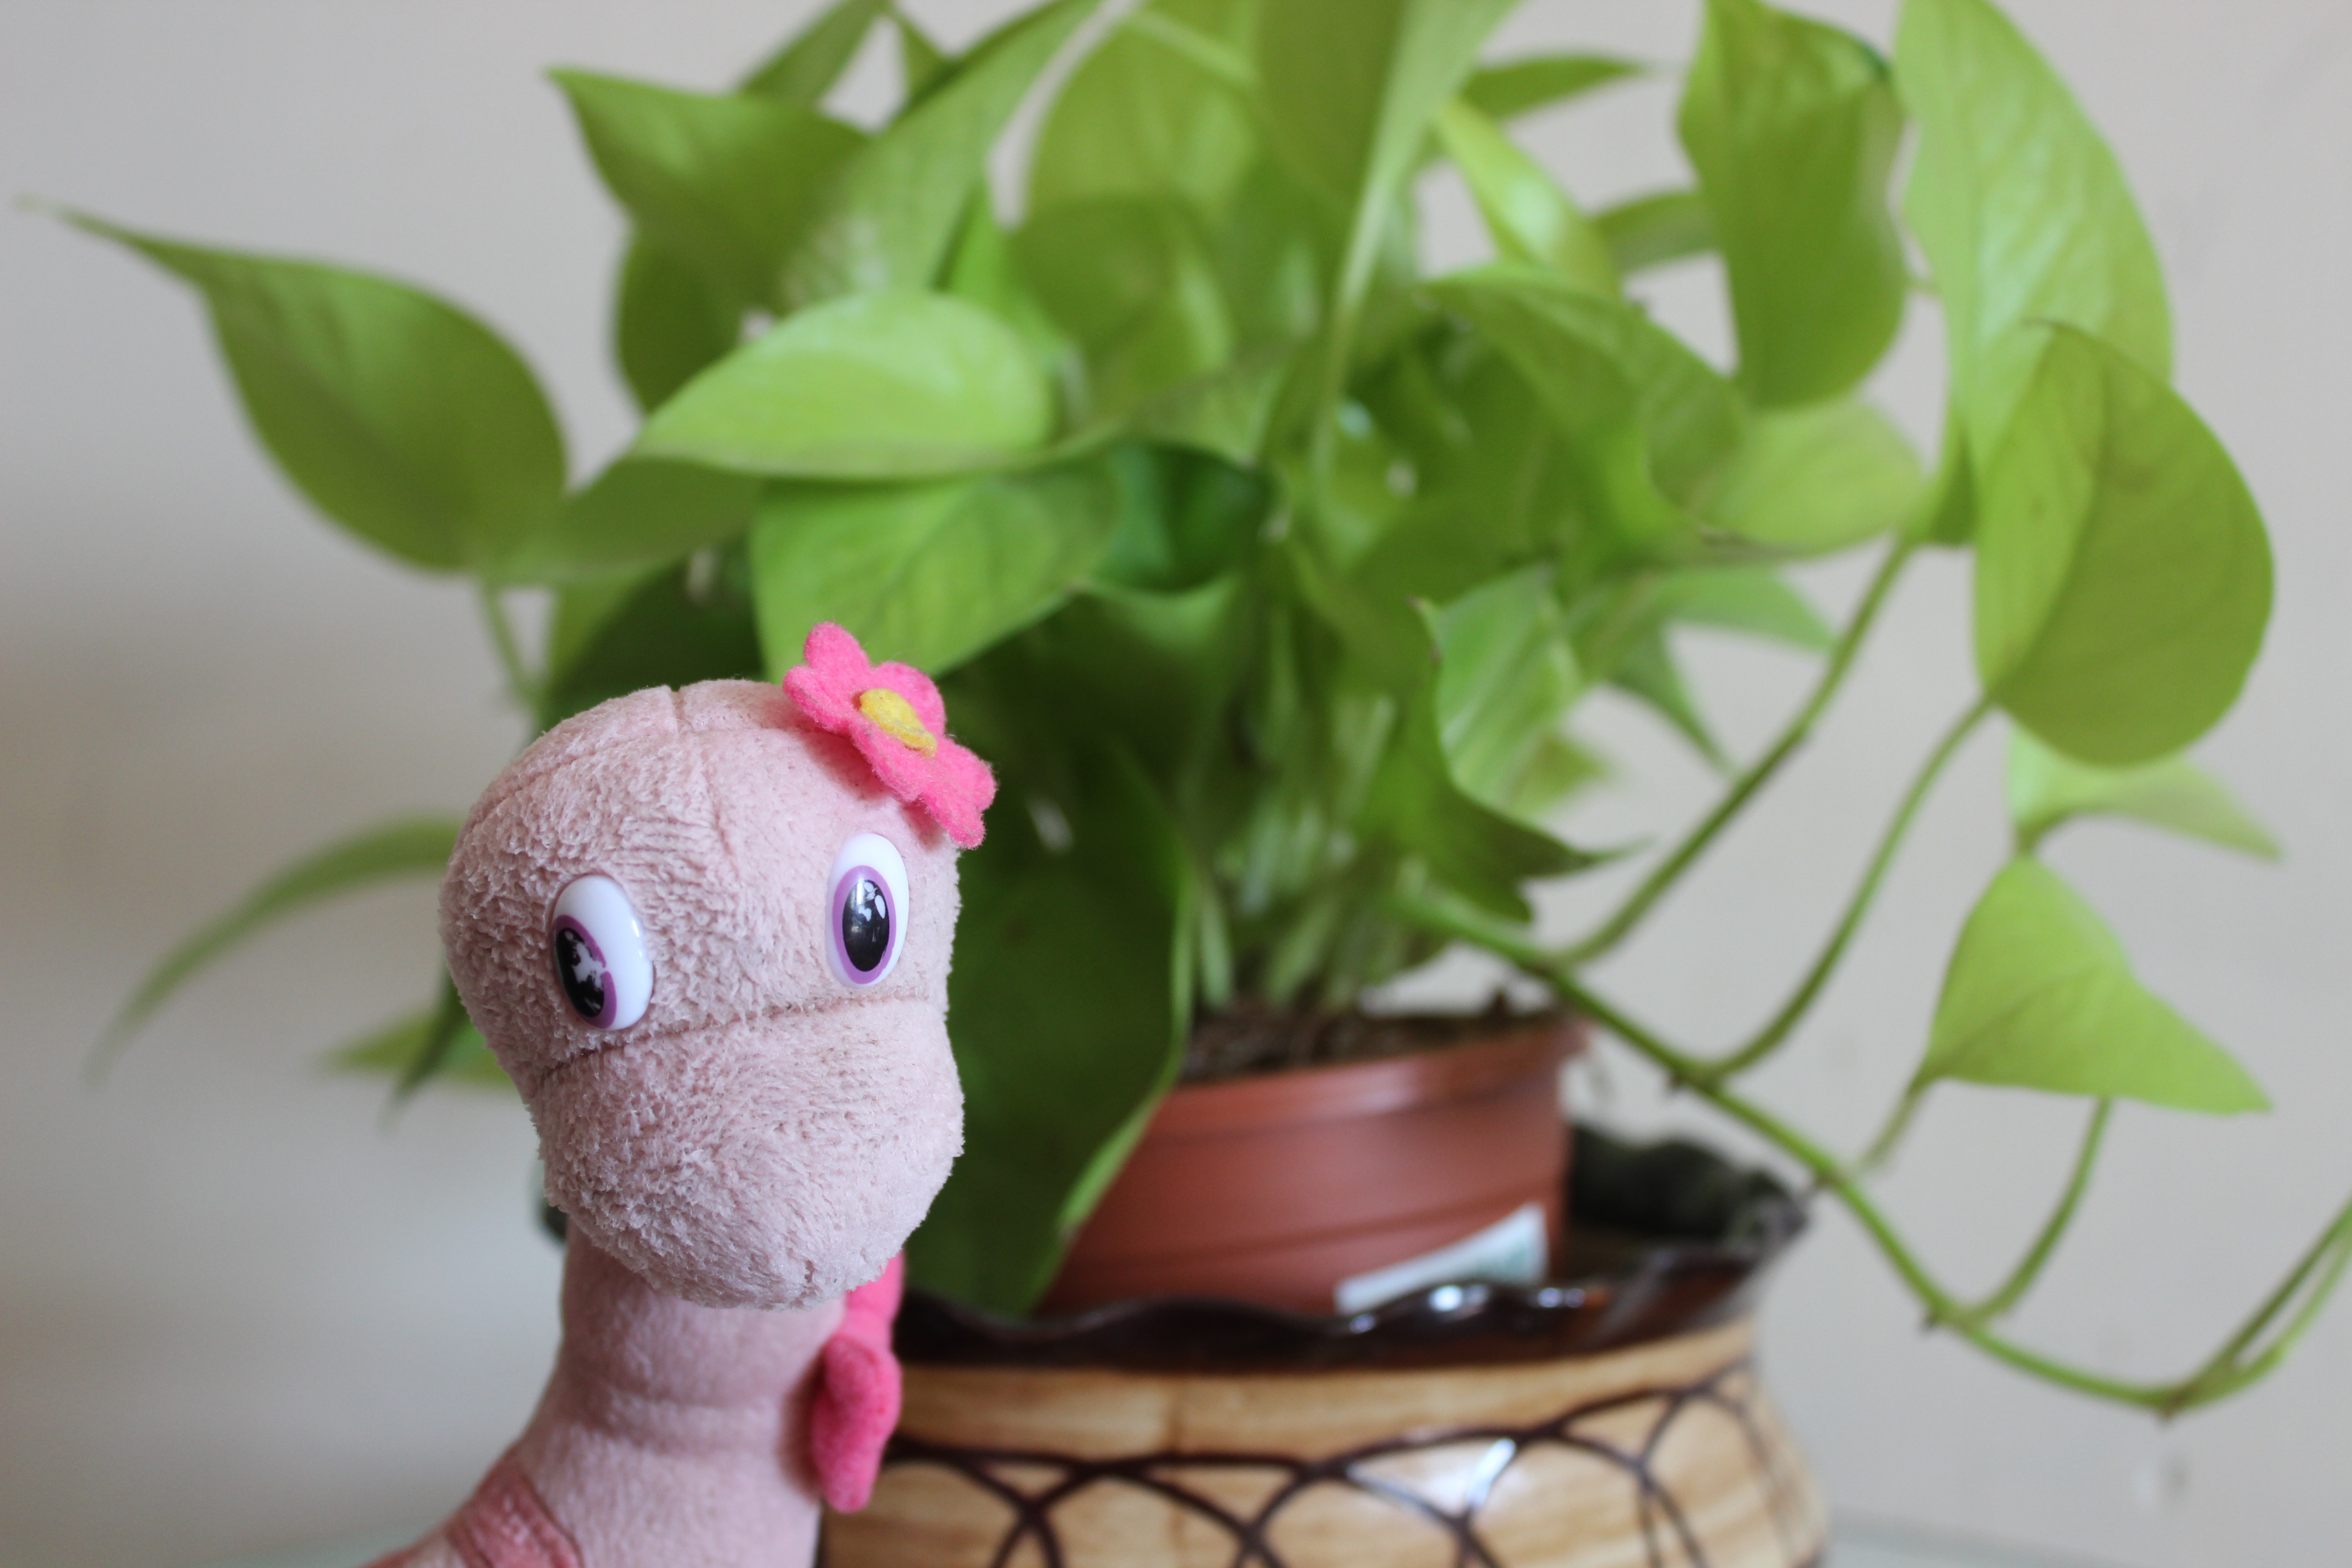
flower, animal, model, food, green, produce, toy, potted plant, textile, art, monster, dinosaur, stuffed toy